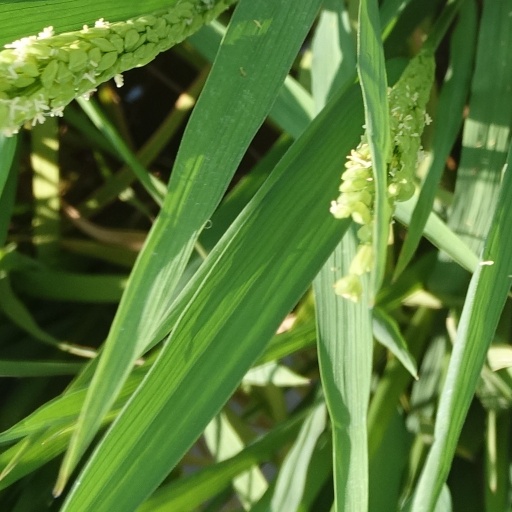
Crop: rice